Inayatullah (Guantanamo detainee 10028)

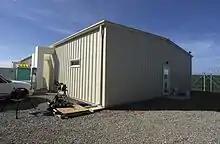
The detainee spent long periods of time in Guantanamo's Psychiatric Ward.

The detainee called Inayah was later identified as a native-born Afghani named Hajji Zaddy, according to his lawyer. He was arrested in an Iranian border town near Afghanistan in 2007. His attorney said he operated a cellphone store there. He was transferred after that date to Guantanamo, after having been held elsewhere by the US. He was among 19 persons transferred to the camp after September 6, 2006.